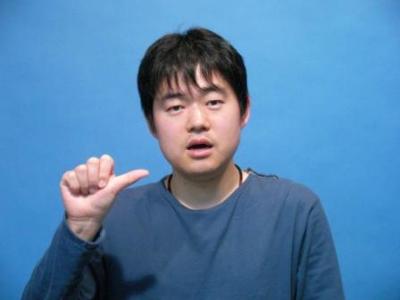
回答: まさかのテレビ電話でオレオレ詐欺がきた